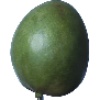
Label: Mango 1